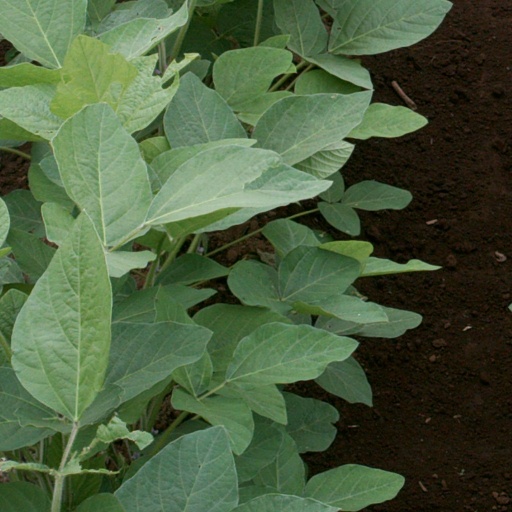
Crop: soybean